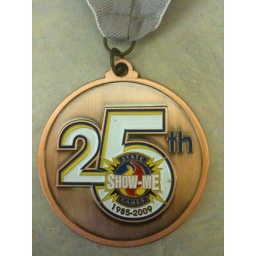
Bronze medal won at the Show-Me State Games in the 30-39 sport mountain bike race